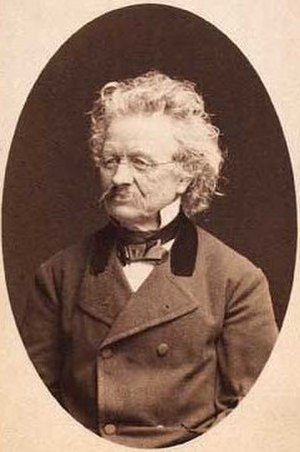
Thorald Brendstrup
Thorald Brendstrup, fotograferet af Lauritz Olsen
Thorald Brendstrup var en dansk landskabsmaler.